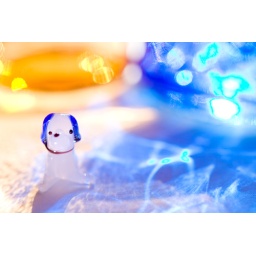
a glass dog in the glass light